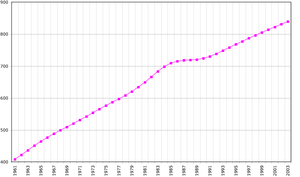
Les Fidji ou les îles Fidji, en forme longue la république des Fidji, est un pays d'Océanie situé dans l'Ouest de l'océan Pacifique sud. L'archipel, qui fait partie de la Mélanésie, se trouve à 744 km à l'ouest-nord-ouest des Tonga, à 788 km au sud-ouest de Wallis-et-Futuna et à 1 067 km au sud des Tuvalu.